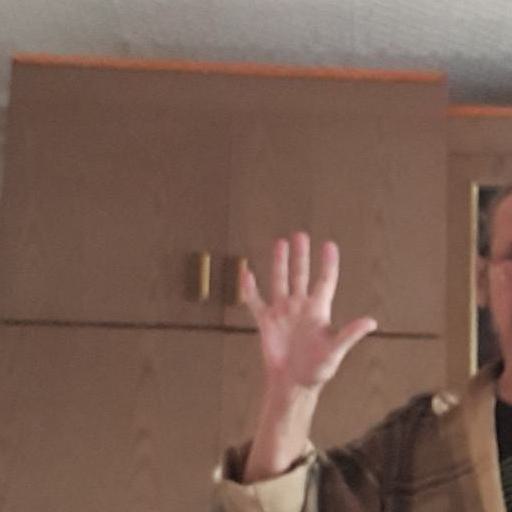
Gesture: palm